Wilhelmstraße (Spandau)

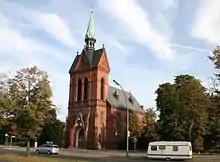
Melanchthon Church

In honour of Emperor William I's 100th Birthday in 1897, the Potsdamer Chaussee was renamed north of Karolinenhöhe into „Wilhelmstraße“. The Wilhelmstadt also got its name around this time. Before the Wilhelmstadt was called „Potsdamer“ or also „Pichelsdorfer Vorstadt“.